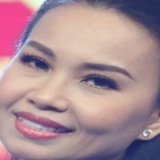
ca sĩ Cẩm Ly